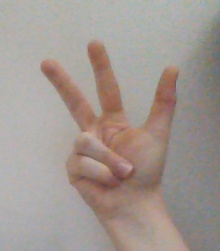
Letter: al